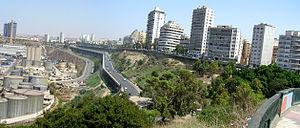
Oran - Front de mer